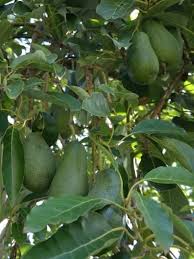
Label: Avocado